Val Vignun

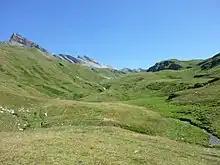
Val Vignun, looking northeast

The Val Vignun is an alpine valley in the Swiss Canton of Graubünden. It also forms a connection between the Misox valley and the Rheinwald valley, parallel to the San Bernardino Pass.